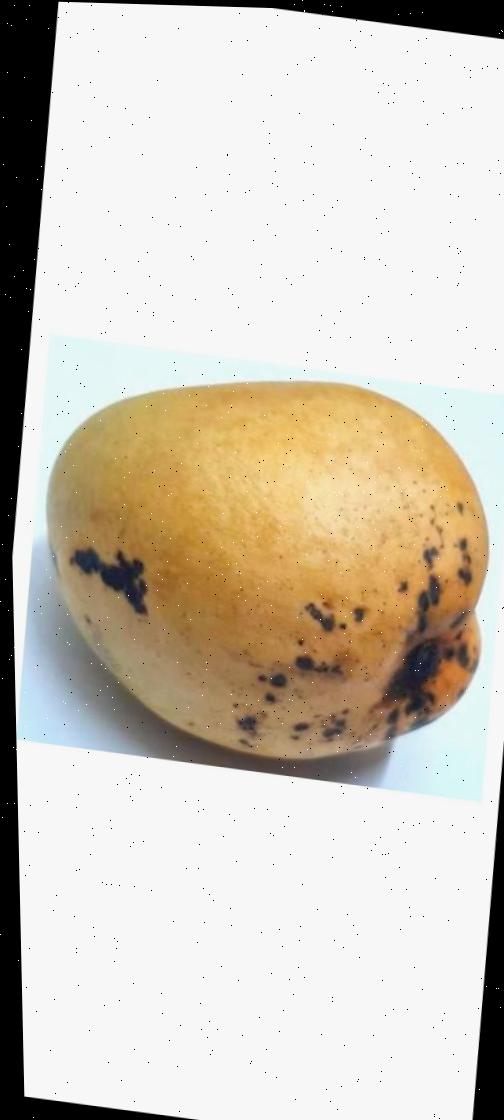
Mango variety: Bari-11